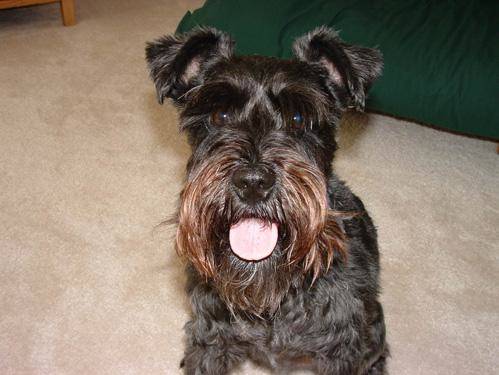
Label: dog